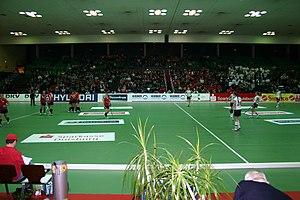
Les mots hockey en salle désignent les formes de hockey pratiqués dans un gymnase et à pied, c'est-à-dire, ni dans une patinoire, ni sur gazon, ni en patins à roulettes.